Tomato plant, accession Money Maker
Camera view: tilt-top (135 deg); turntable rotation: 330 degrees
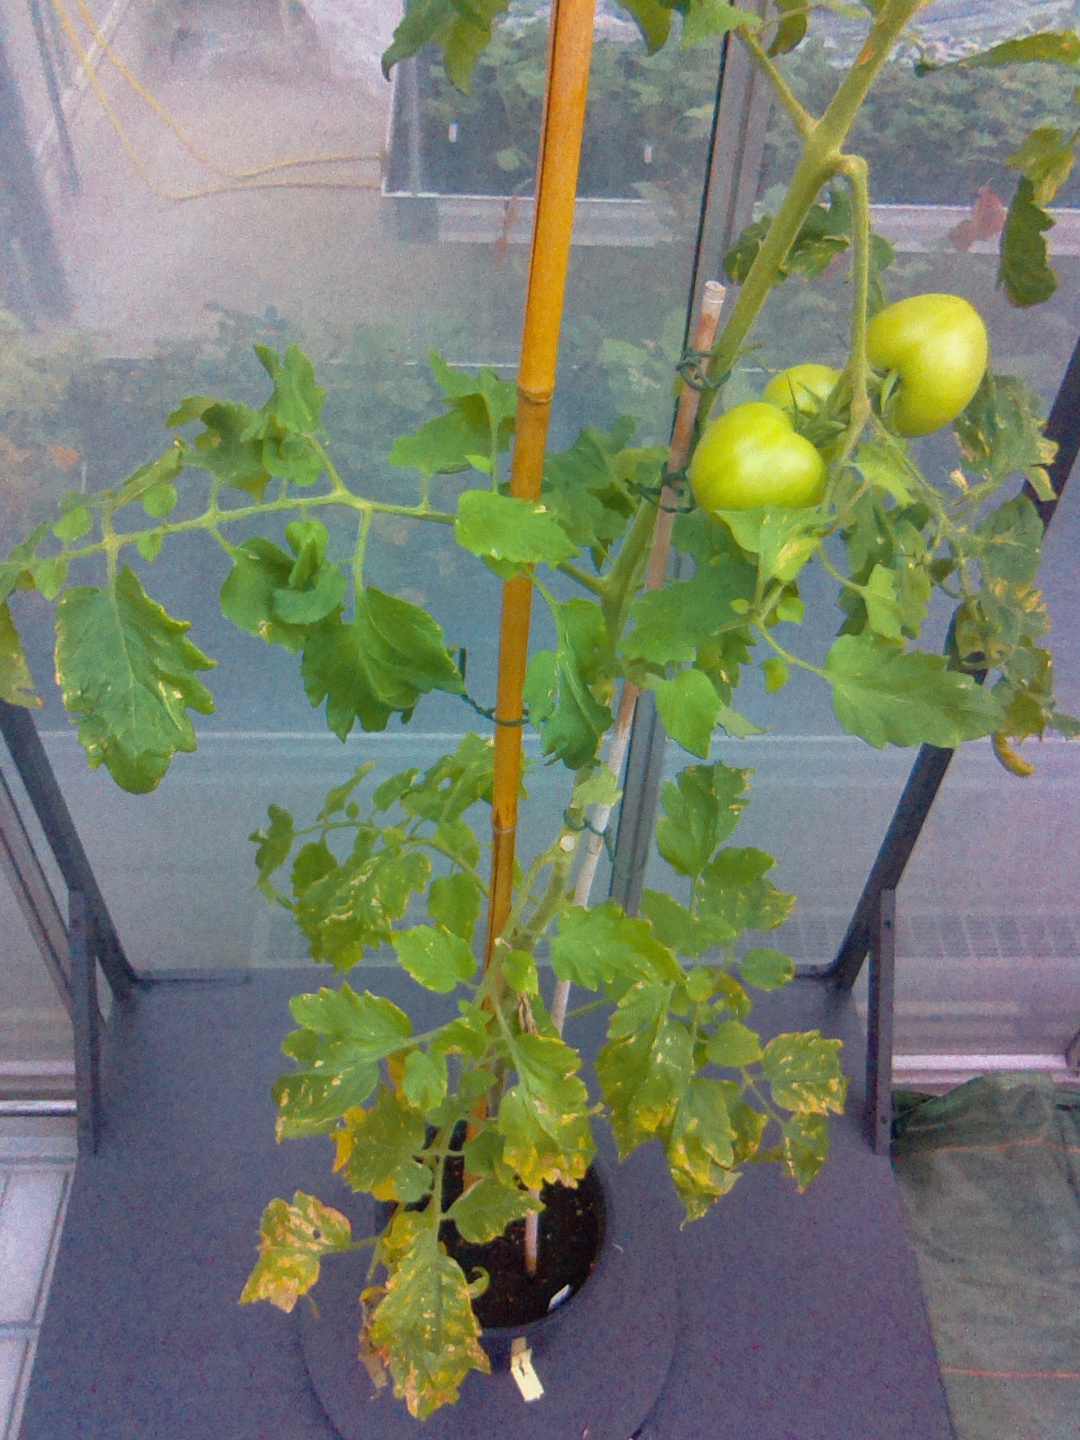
BBCH growth stage 77: 70%-80% of final fruit size